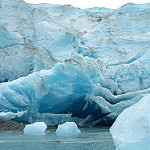
Label: glacier